History of personal computers

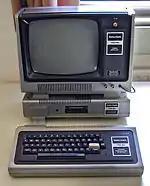
November 1977: TRS-80 Model I (with optional Expansion Interface beneath the monitor)

Steve Wozniak (known as "Woz"), a regular visitor to Homebrew Computer Club meetings, designed the single-board Apple I computer and first demonstrated it there. With specifications in hand and an order for 100 machines at US$500 each from the Byte Shop, Woz, Steve Jobs and associate Ronald Wayne founded Apple Computer.